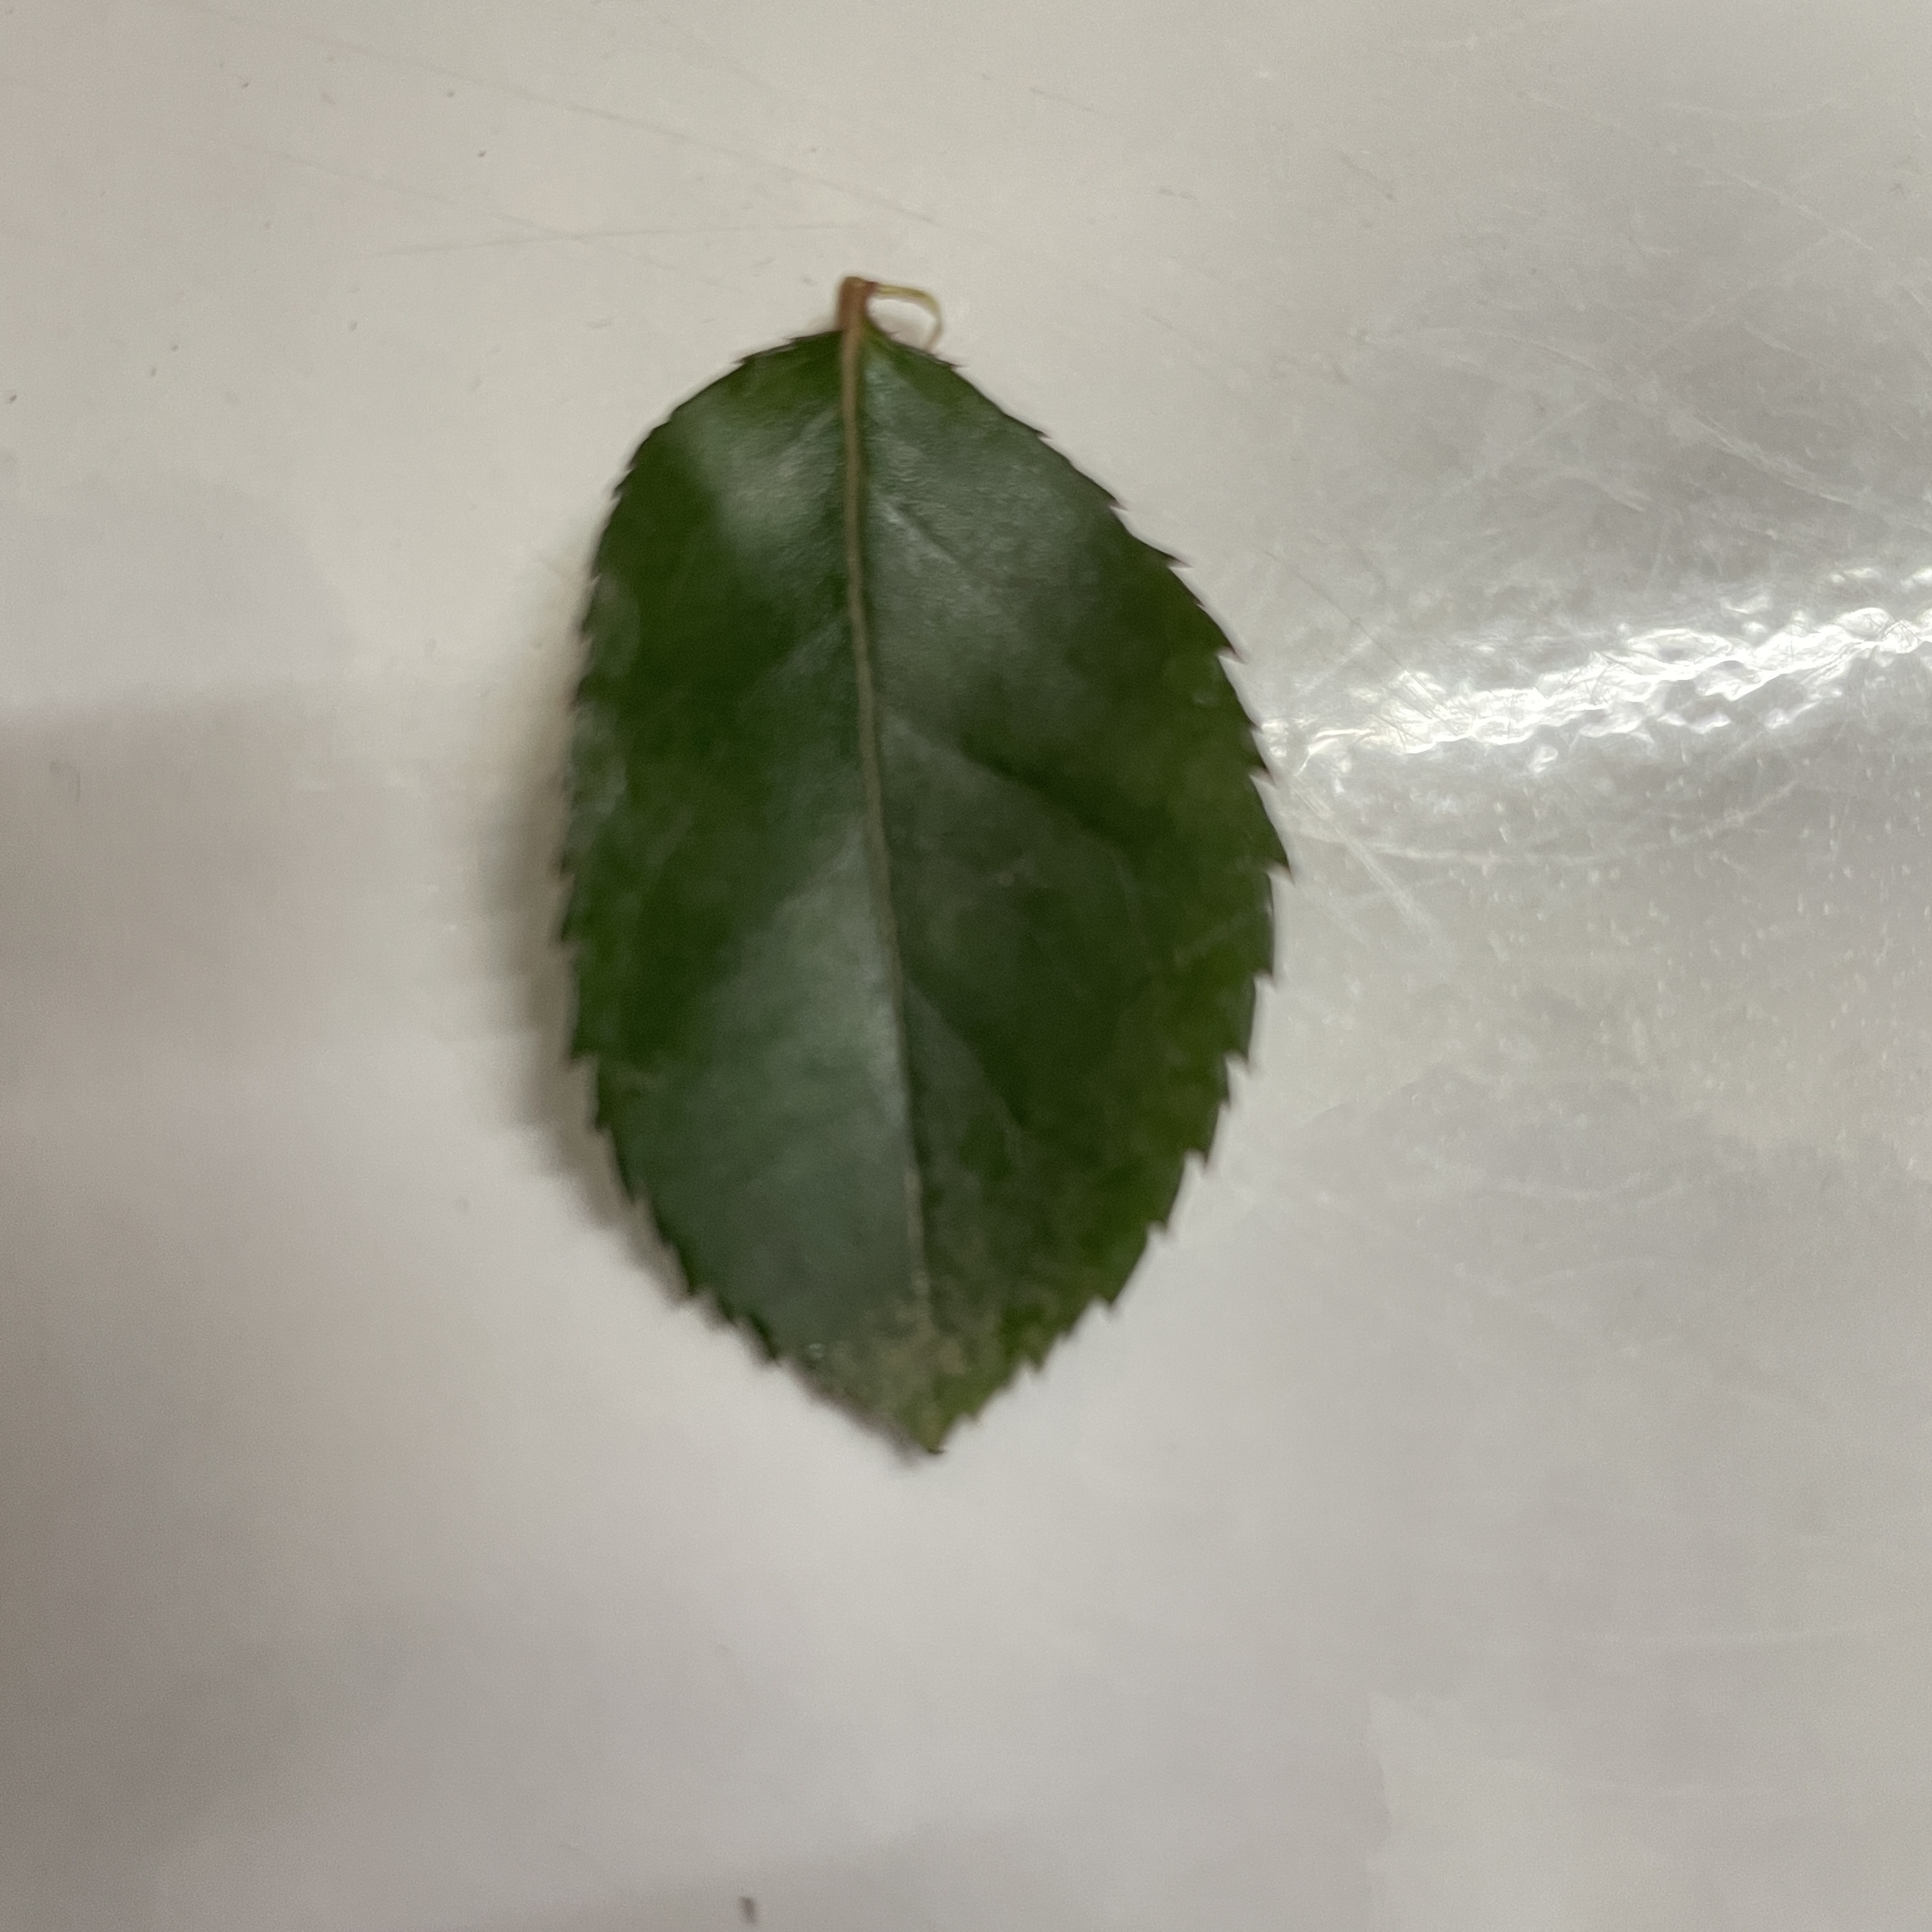
Label: Healthy Leaf